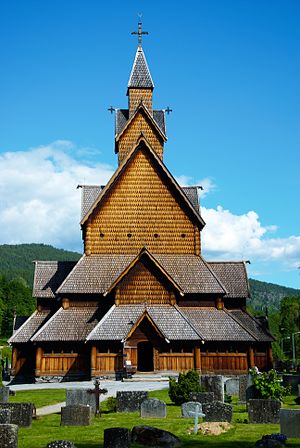
Heddal stavkirke
Heddal stavkirke, Norges største
Heddal stavkirke er beliggende i Heddal, ca. 10 km vest for Notodden i Telemarken, Norge.